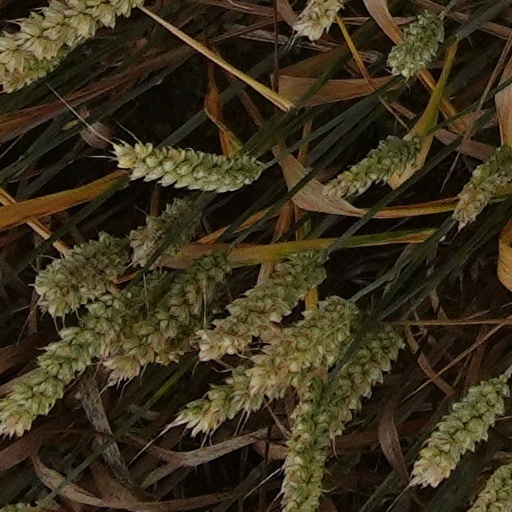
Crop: wheat